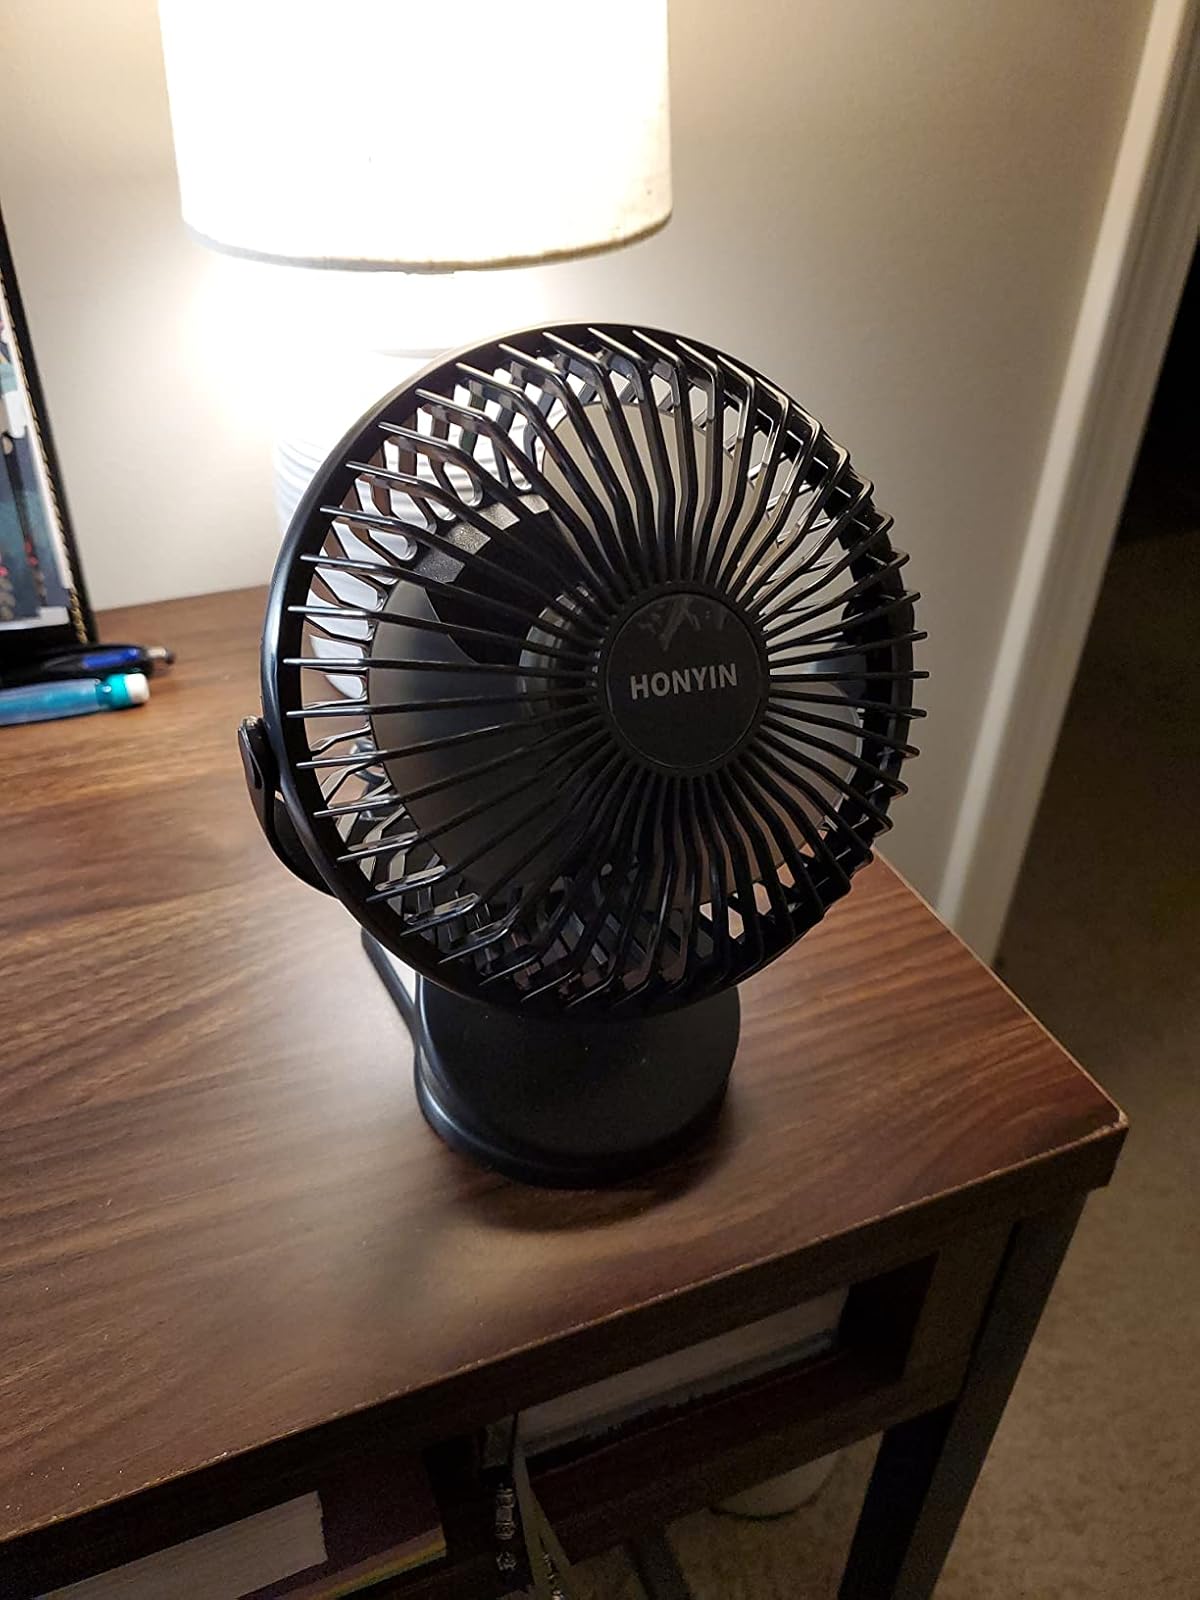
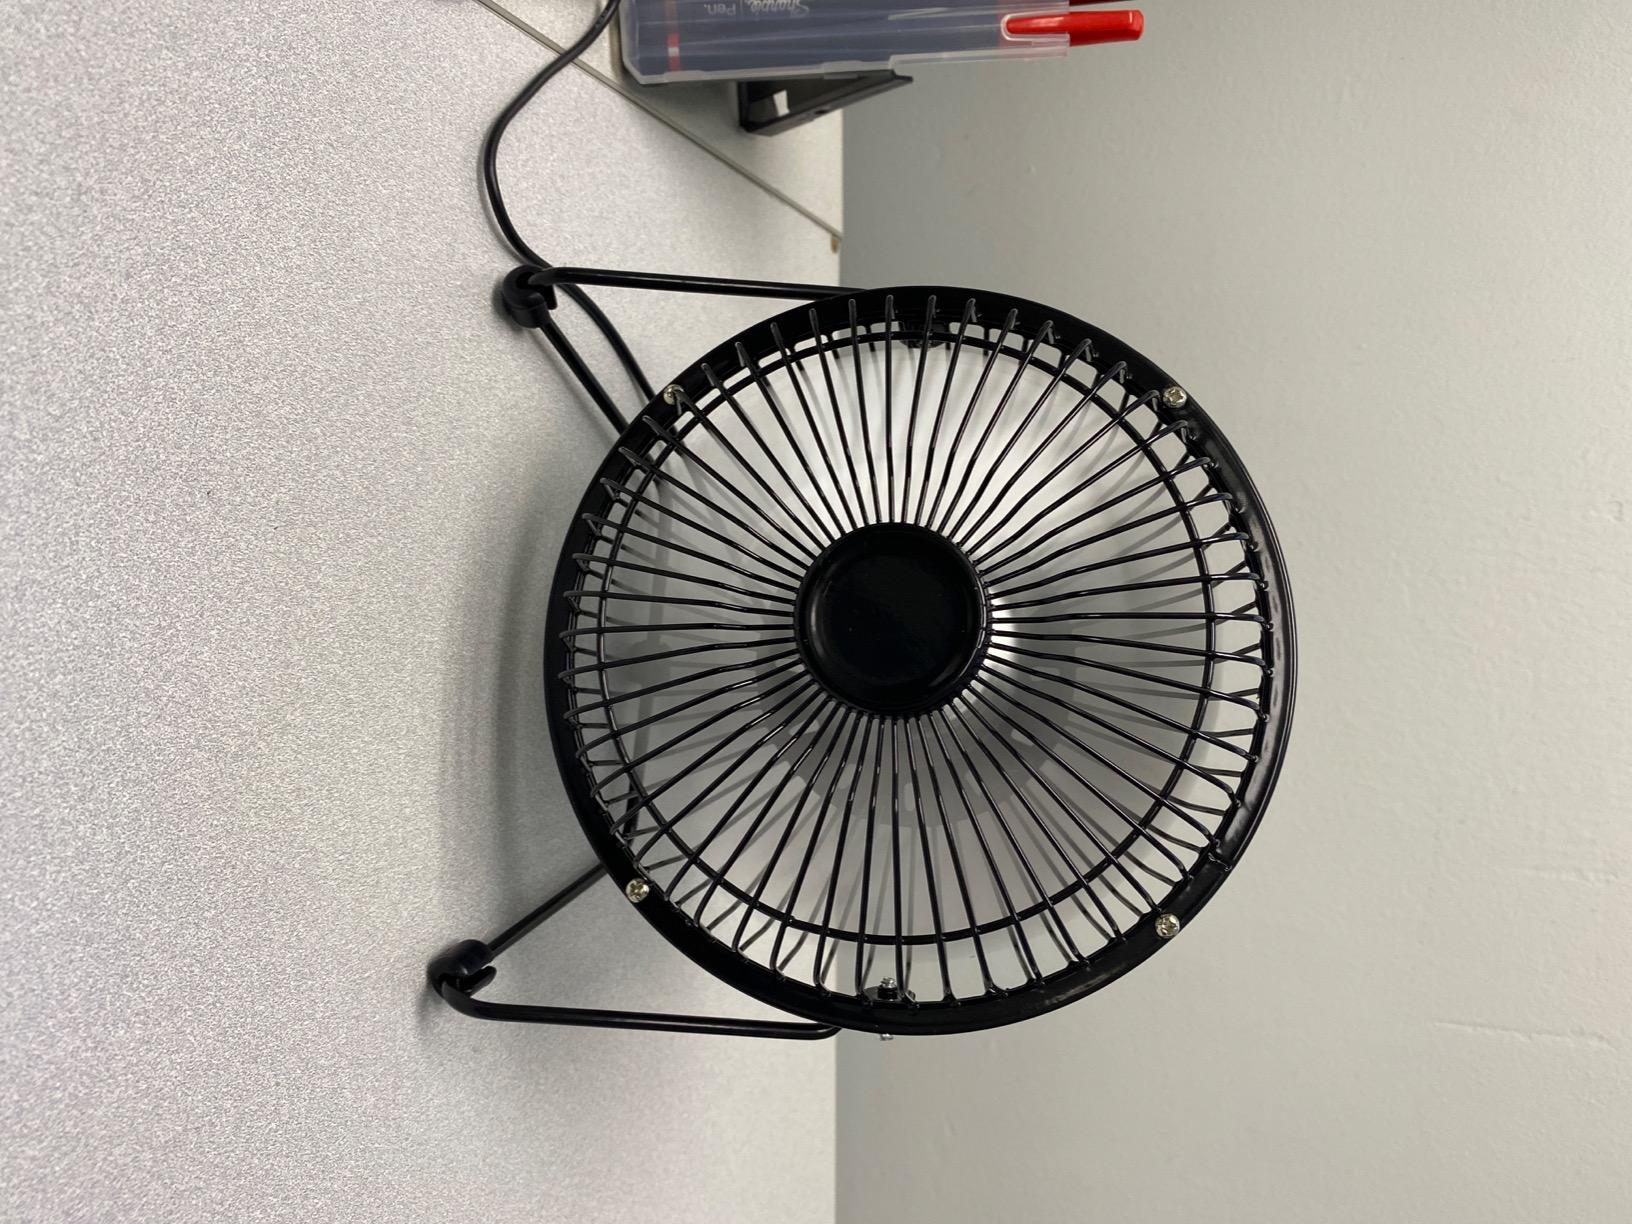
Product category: fan
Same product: no